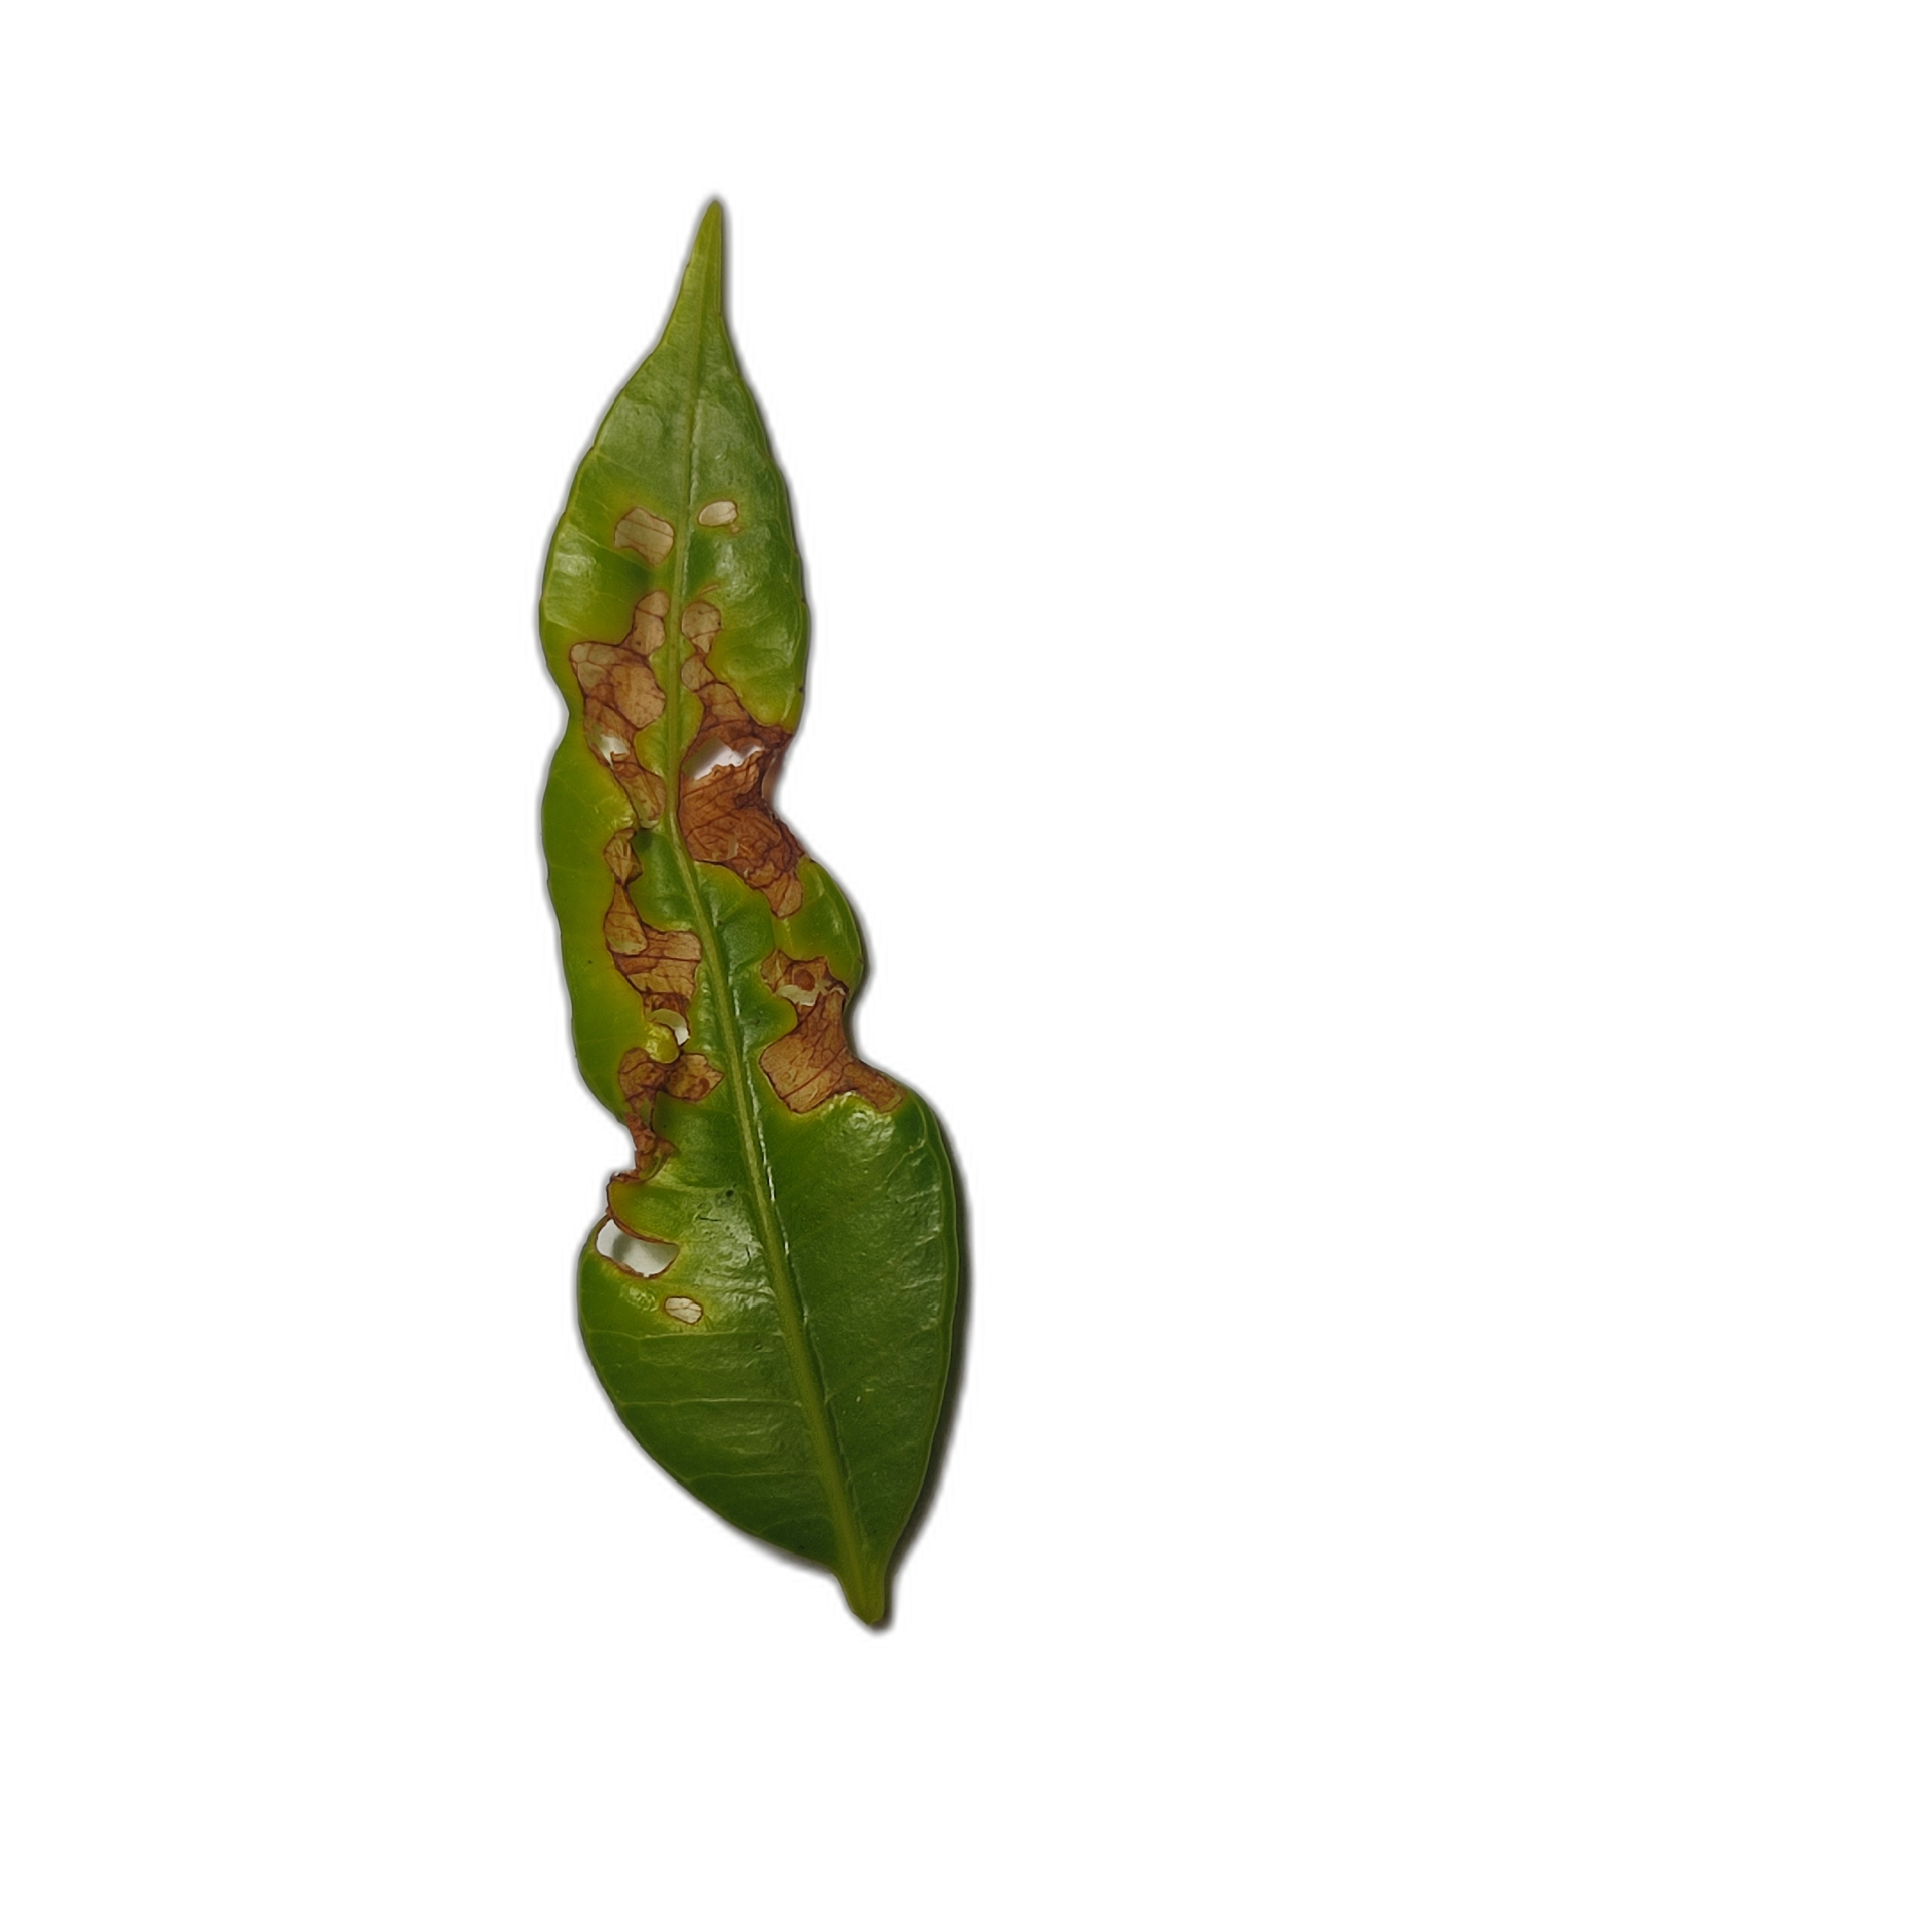
Label: not_healthy